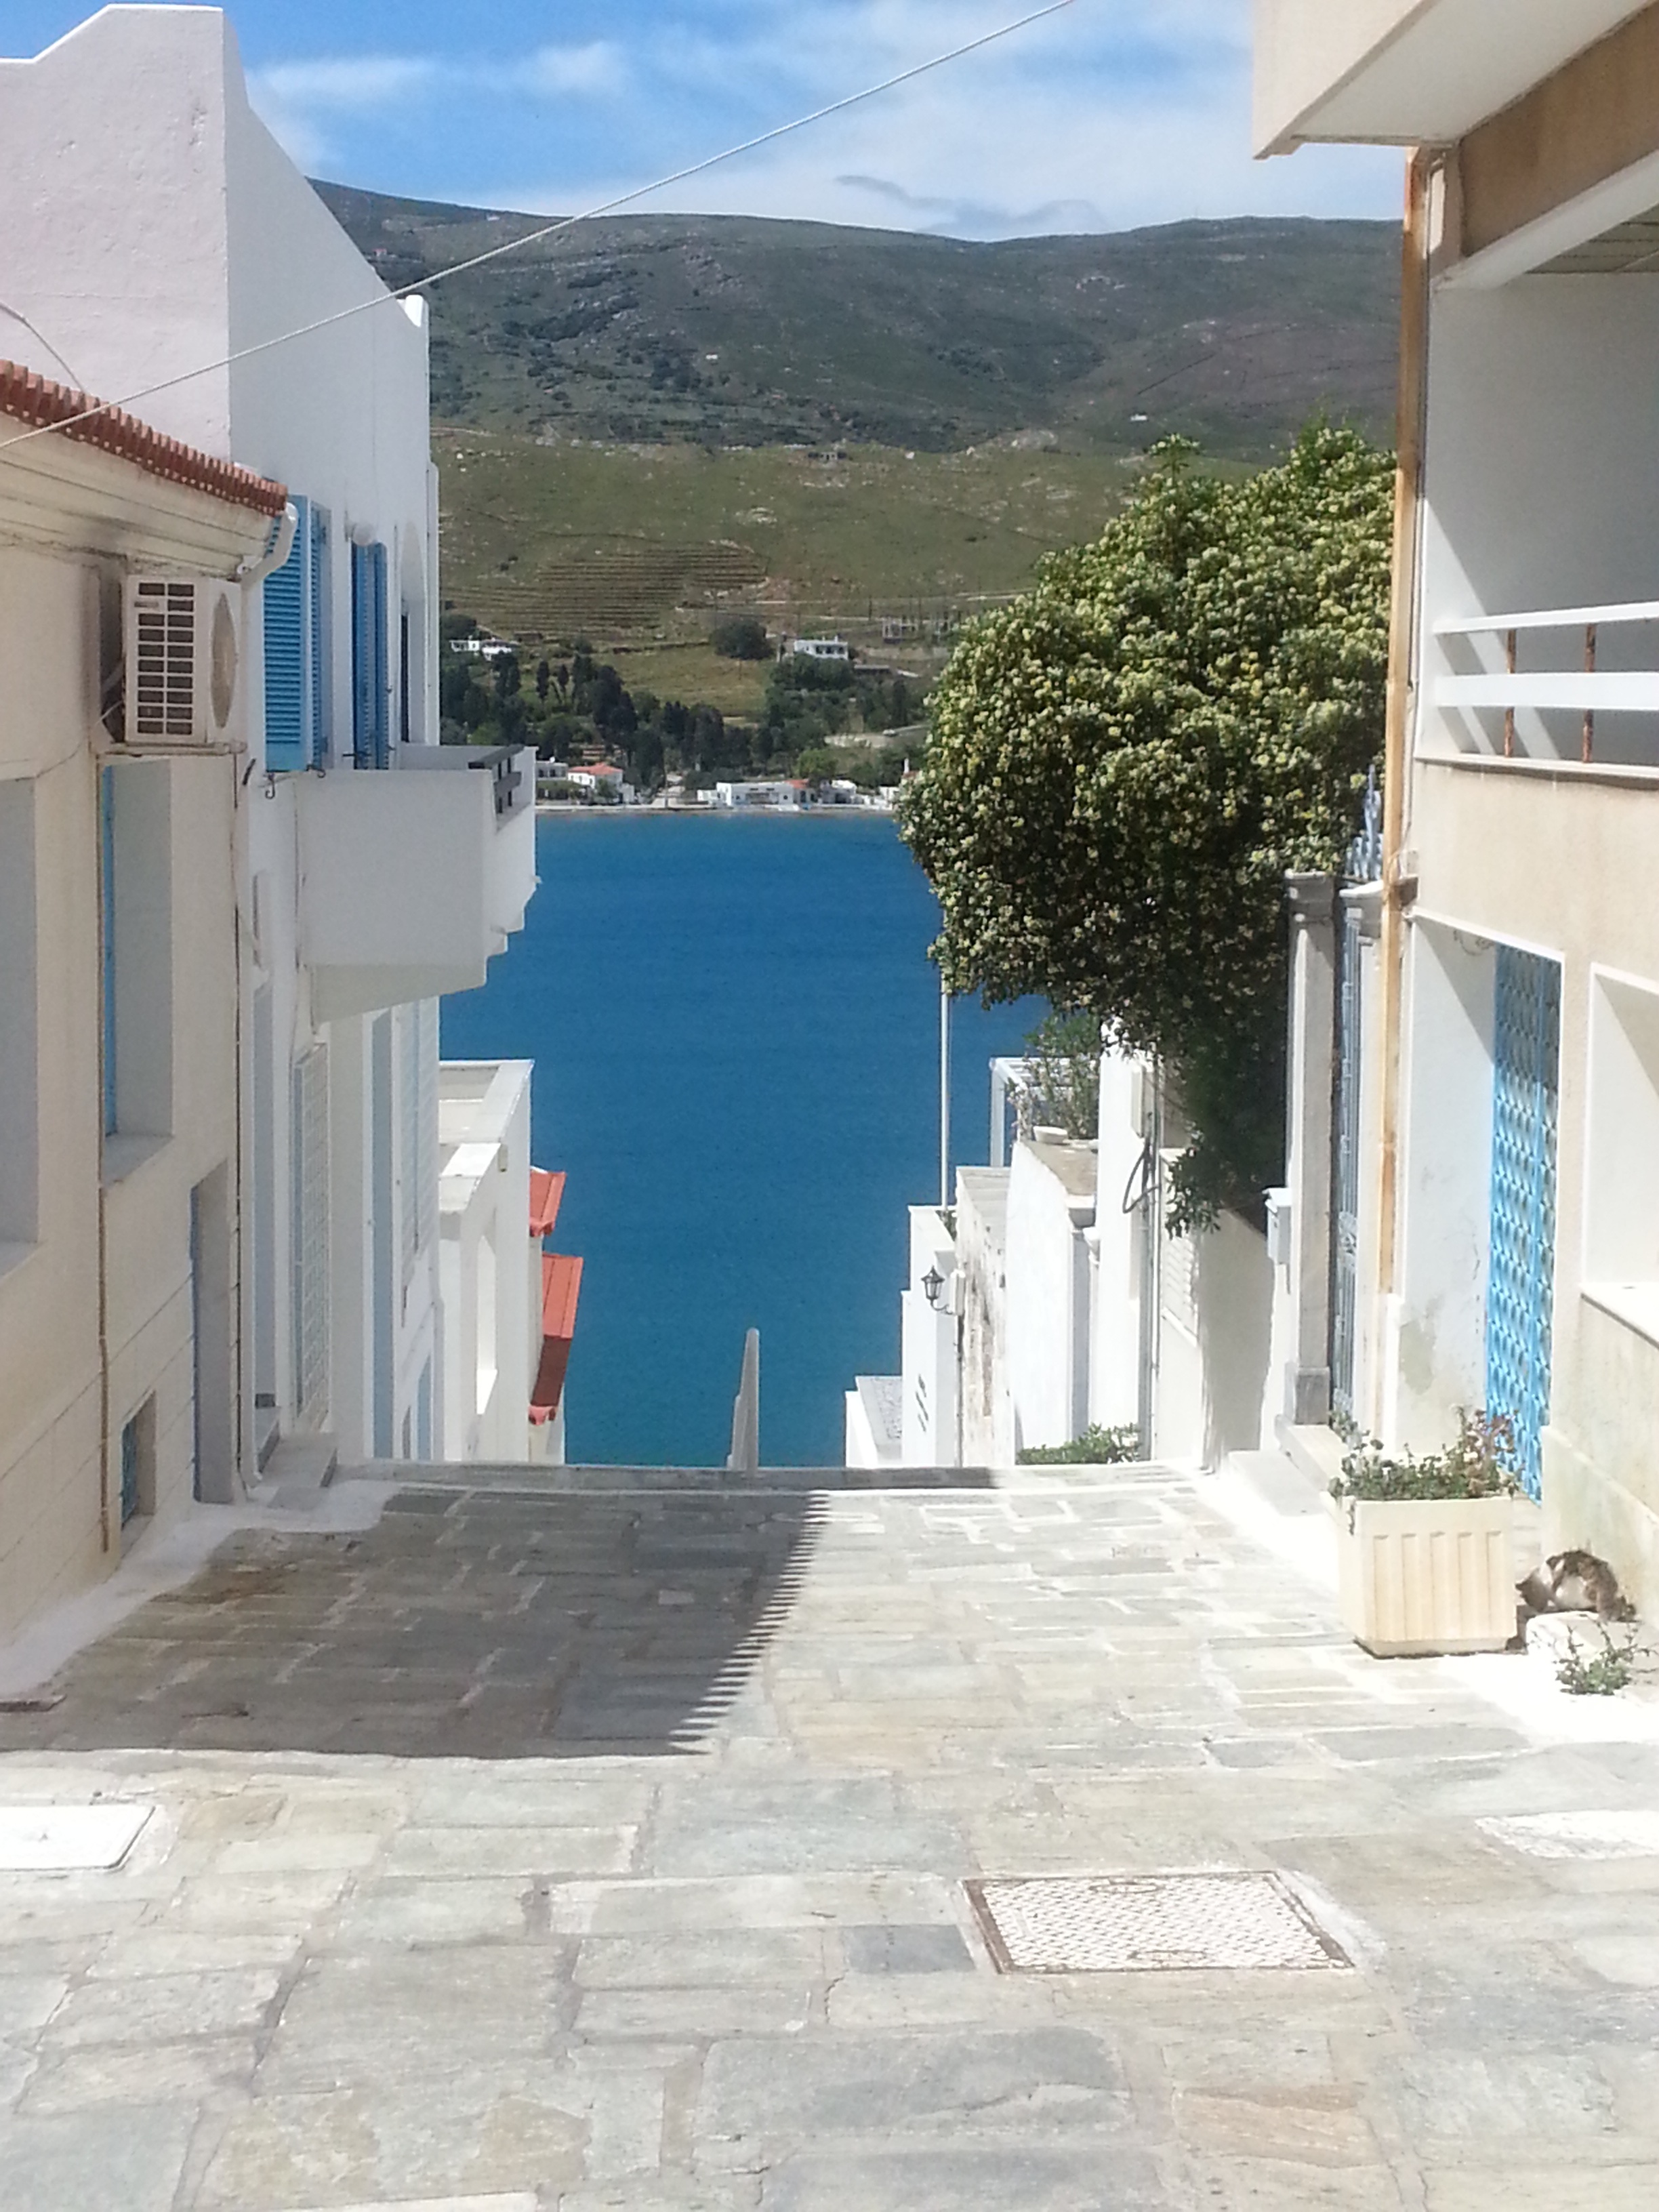
sea, architecture, villa, mansion, house, town, alley, home, walkway, vacation, village, cat, swimming pool, cottage, island, facade, property, descent, apartment, stairs, homes, greece, estate, real estate